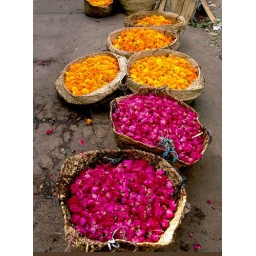
RED and YELLOW: These flower baskets filled with marigold and red roses; caught my attention in a flower wholesale market.